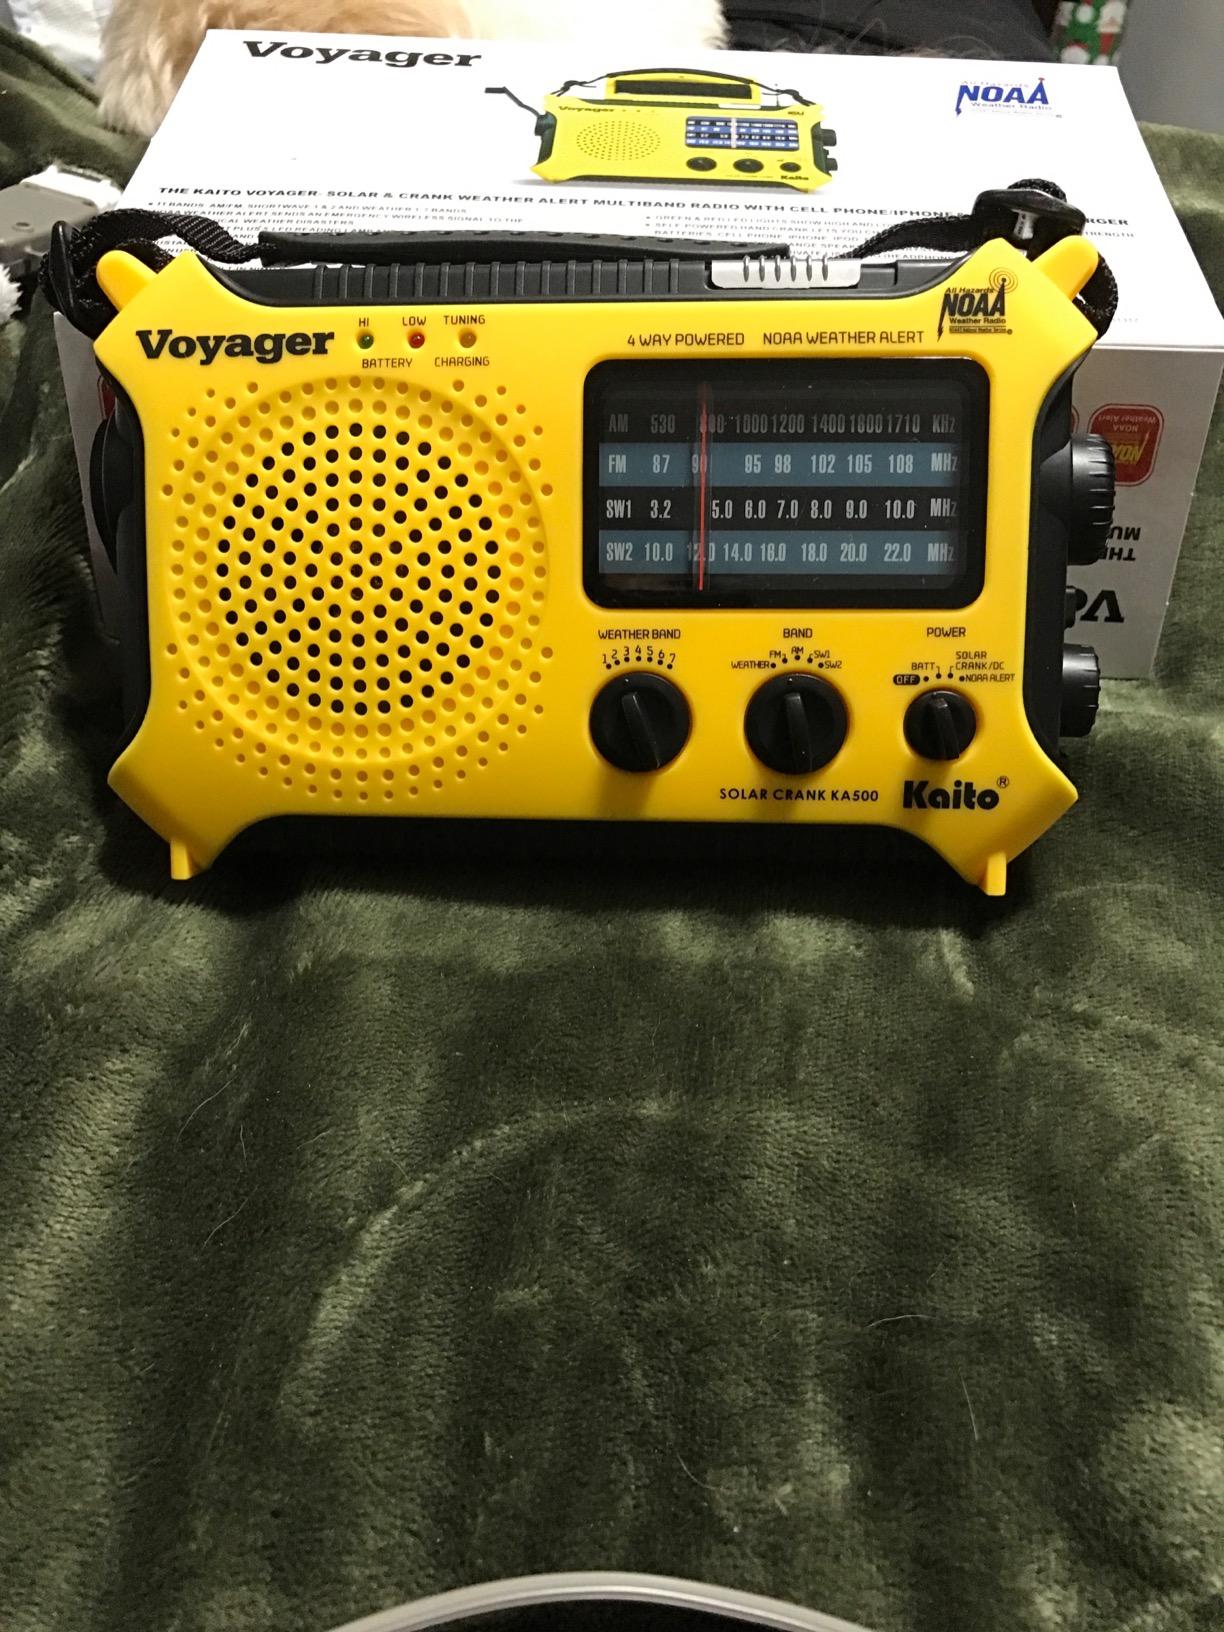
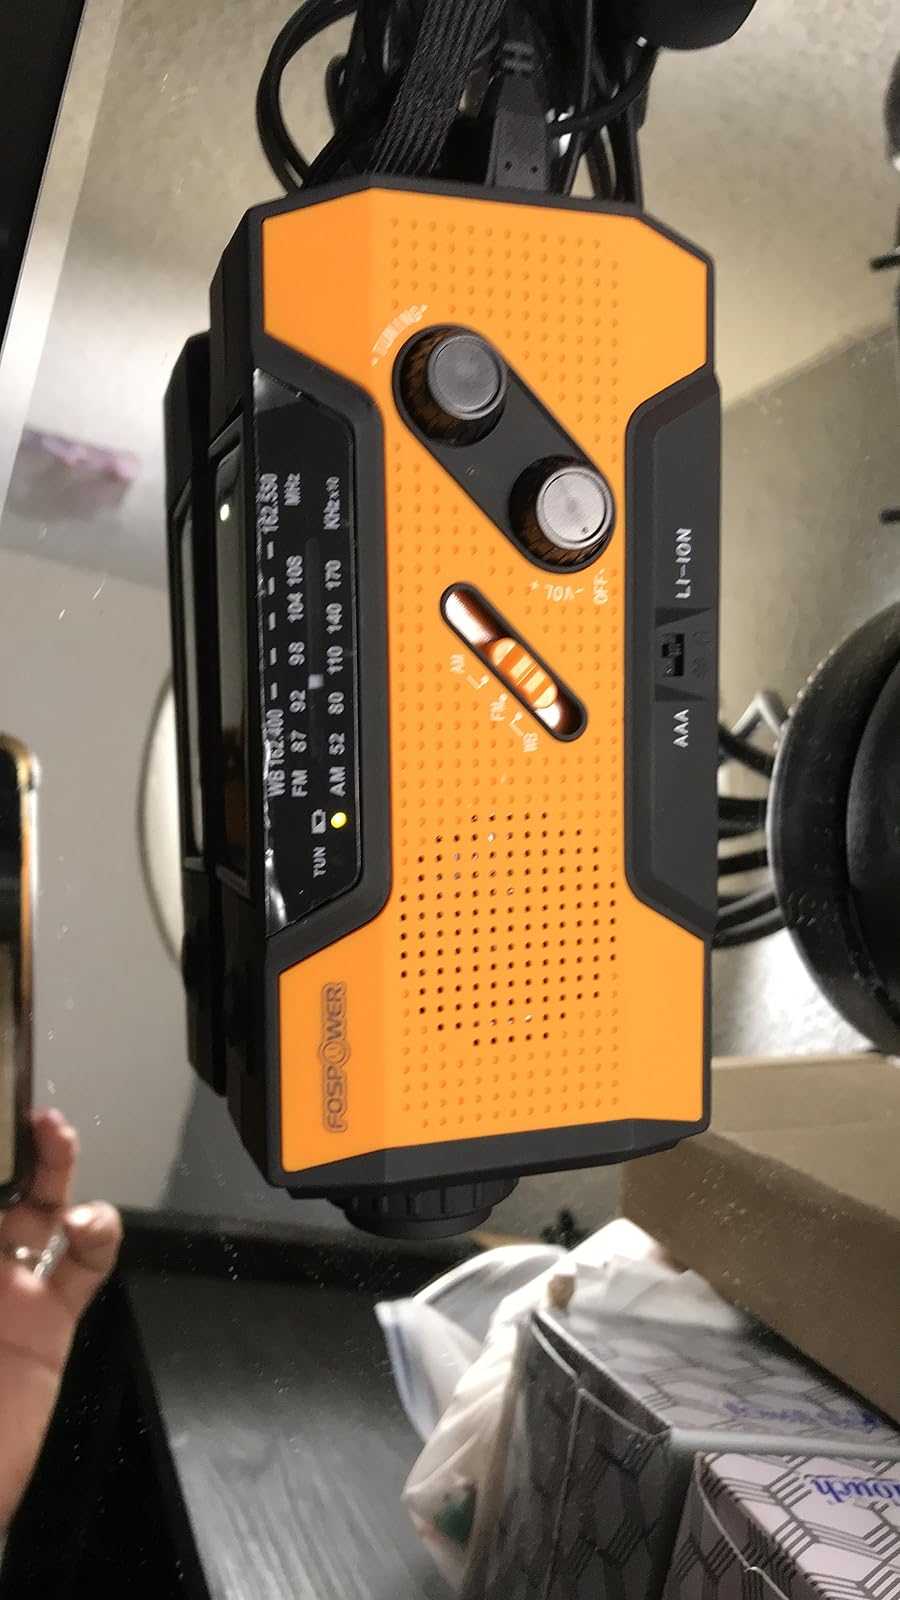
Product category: radio
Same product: no